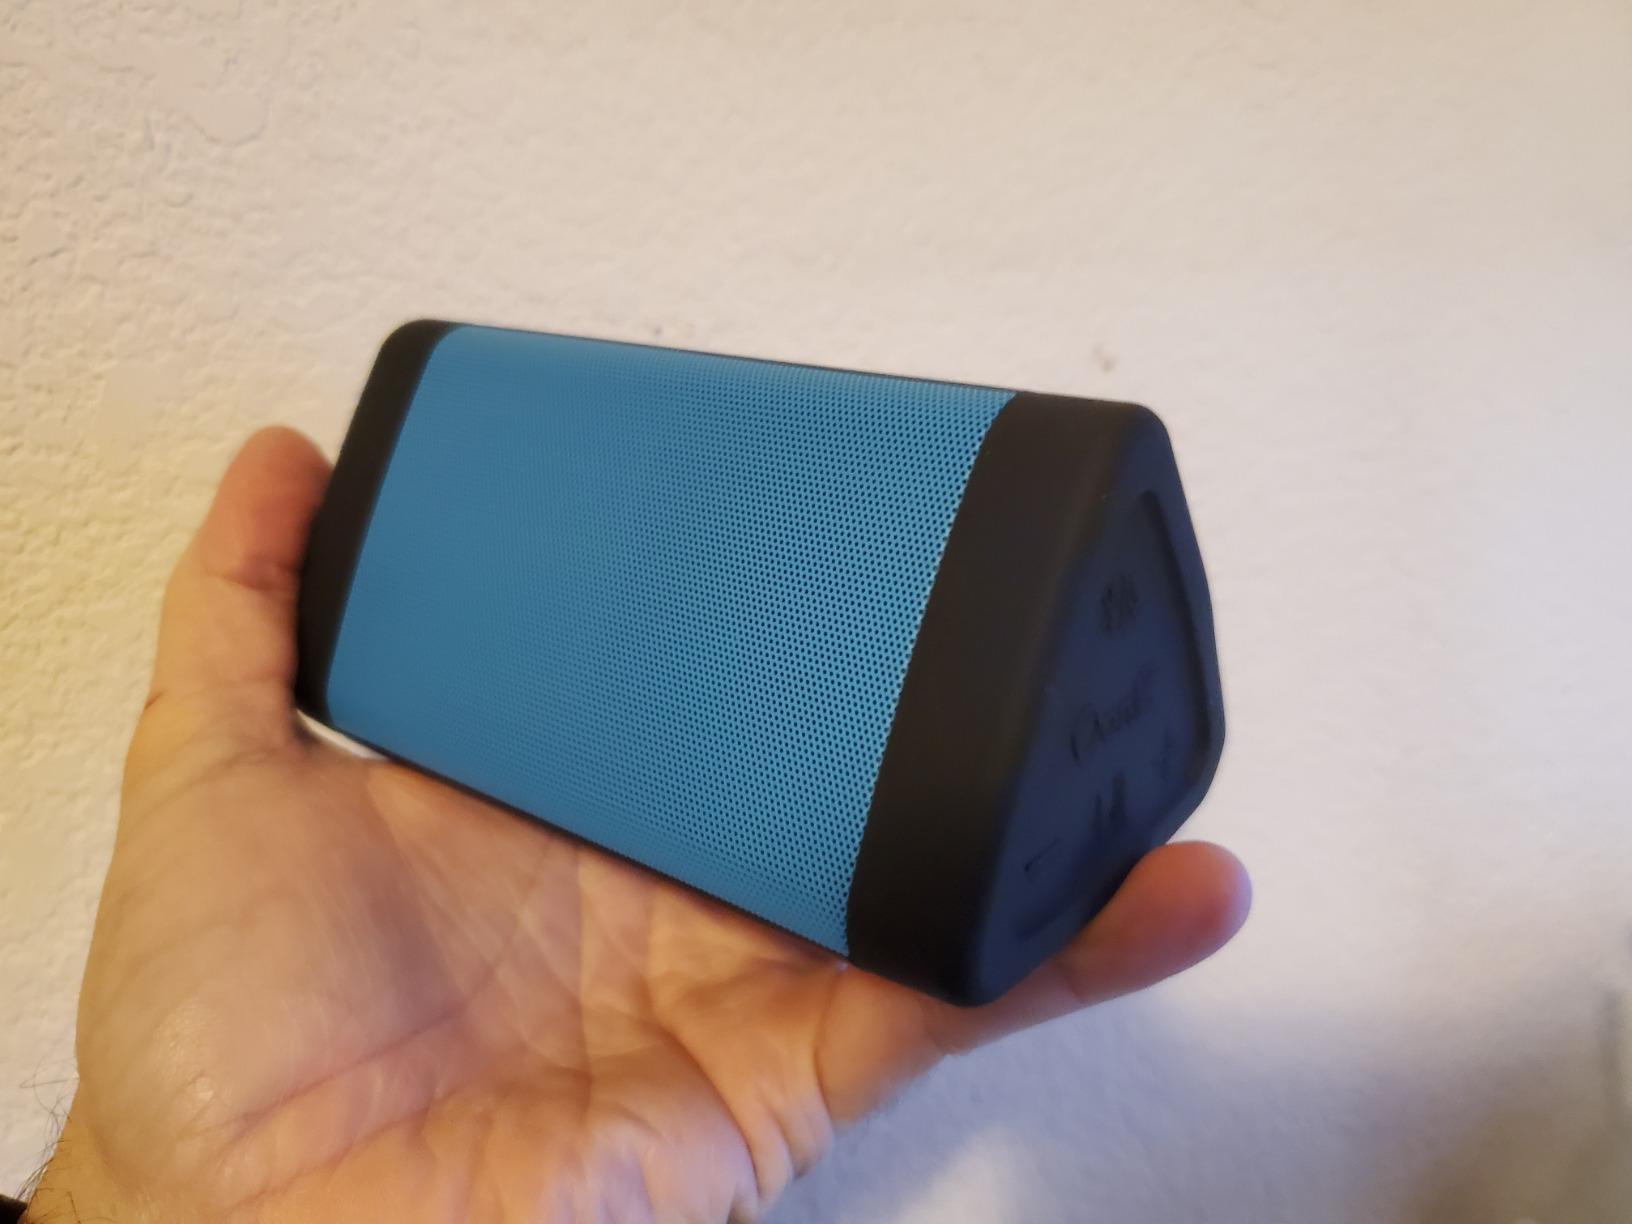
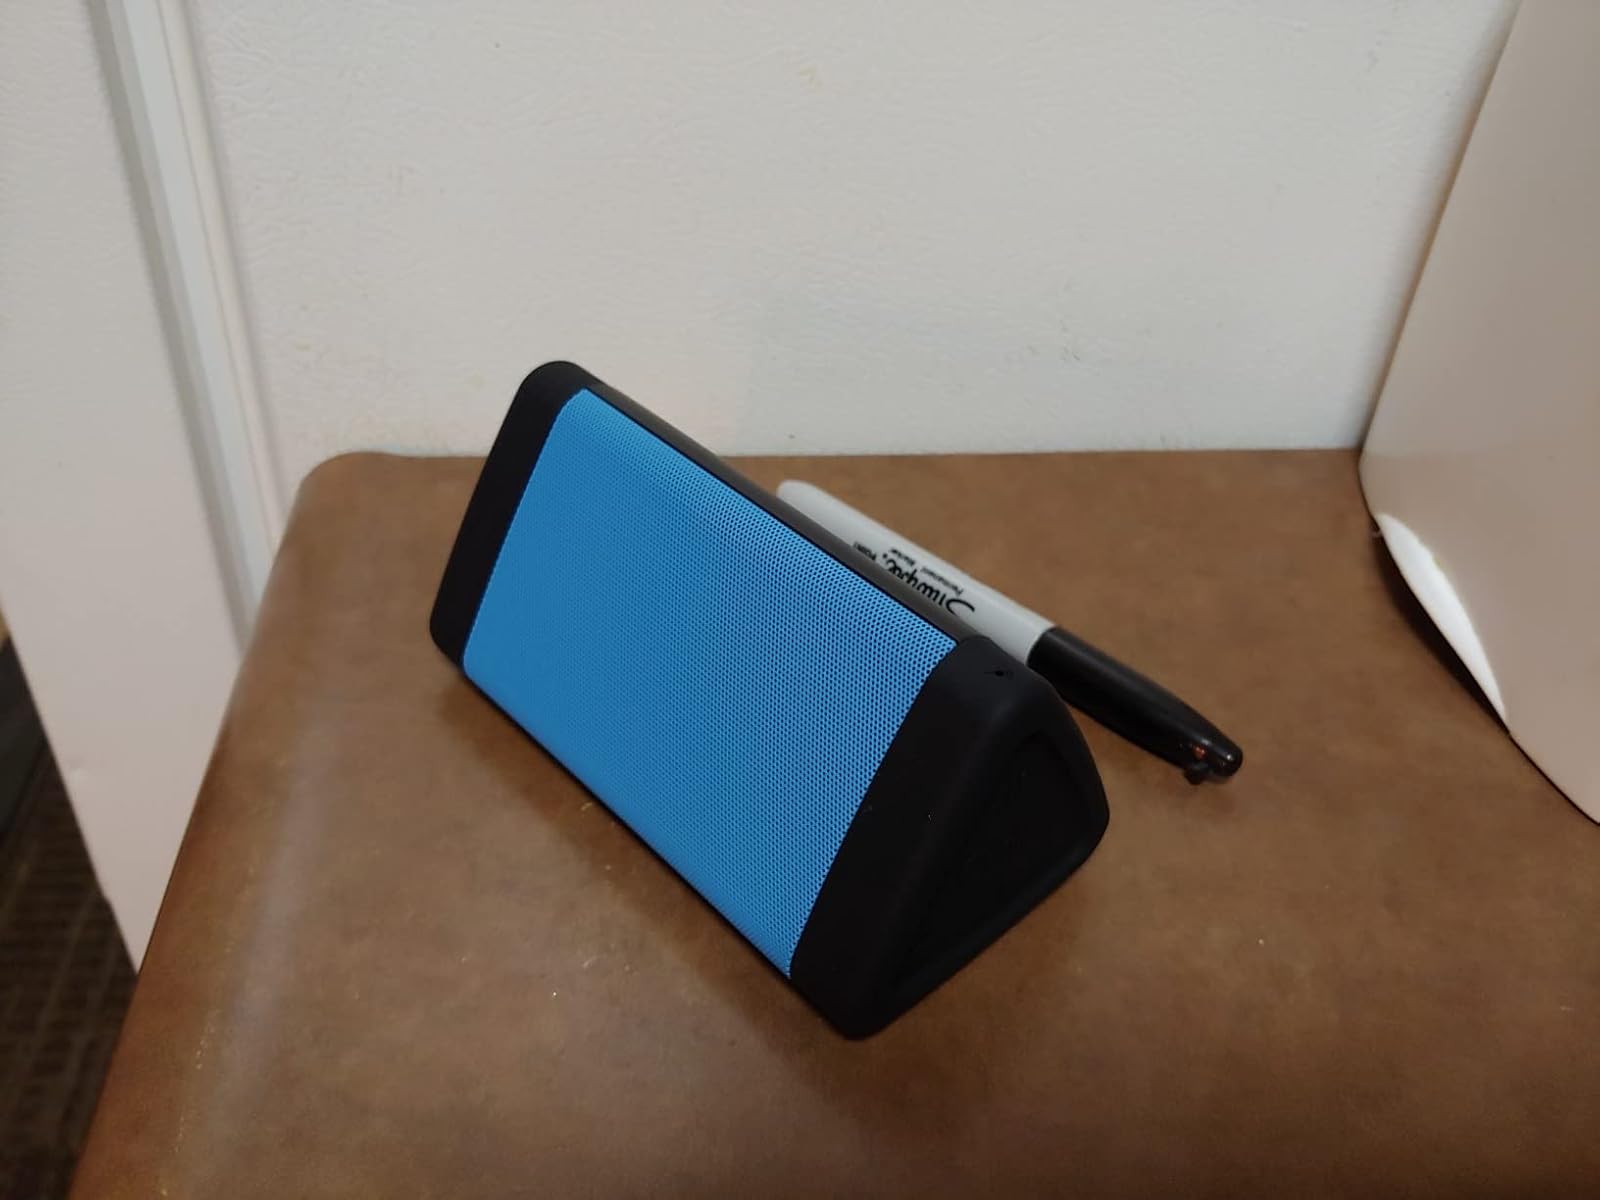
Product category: speaker
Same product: yes